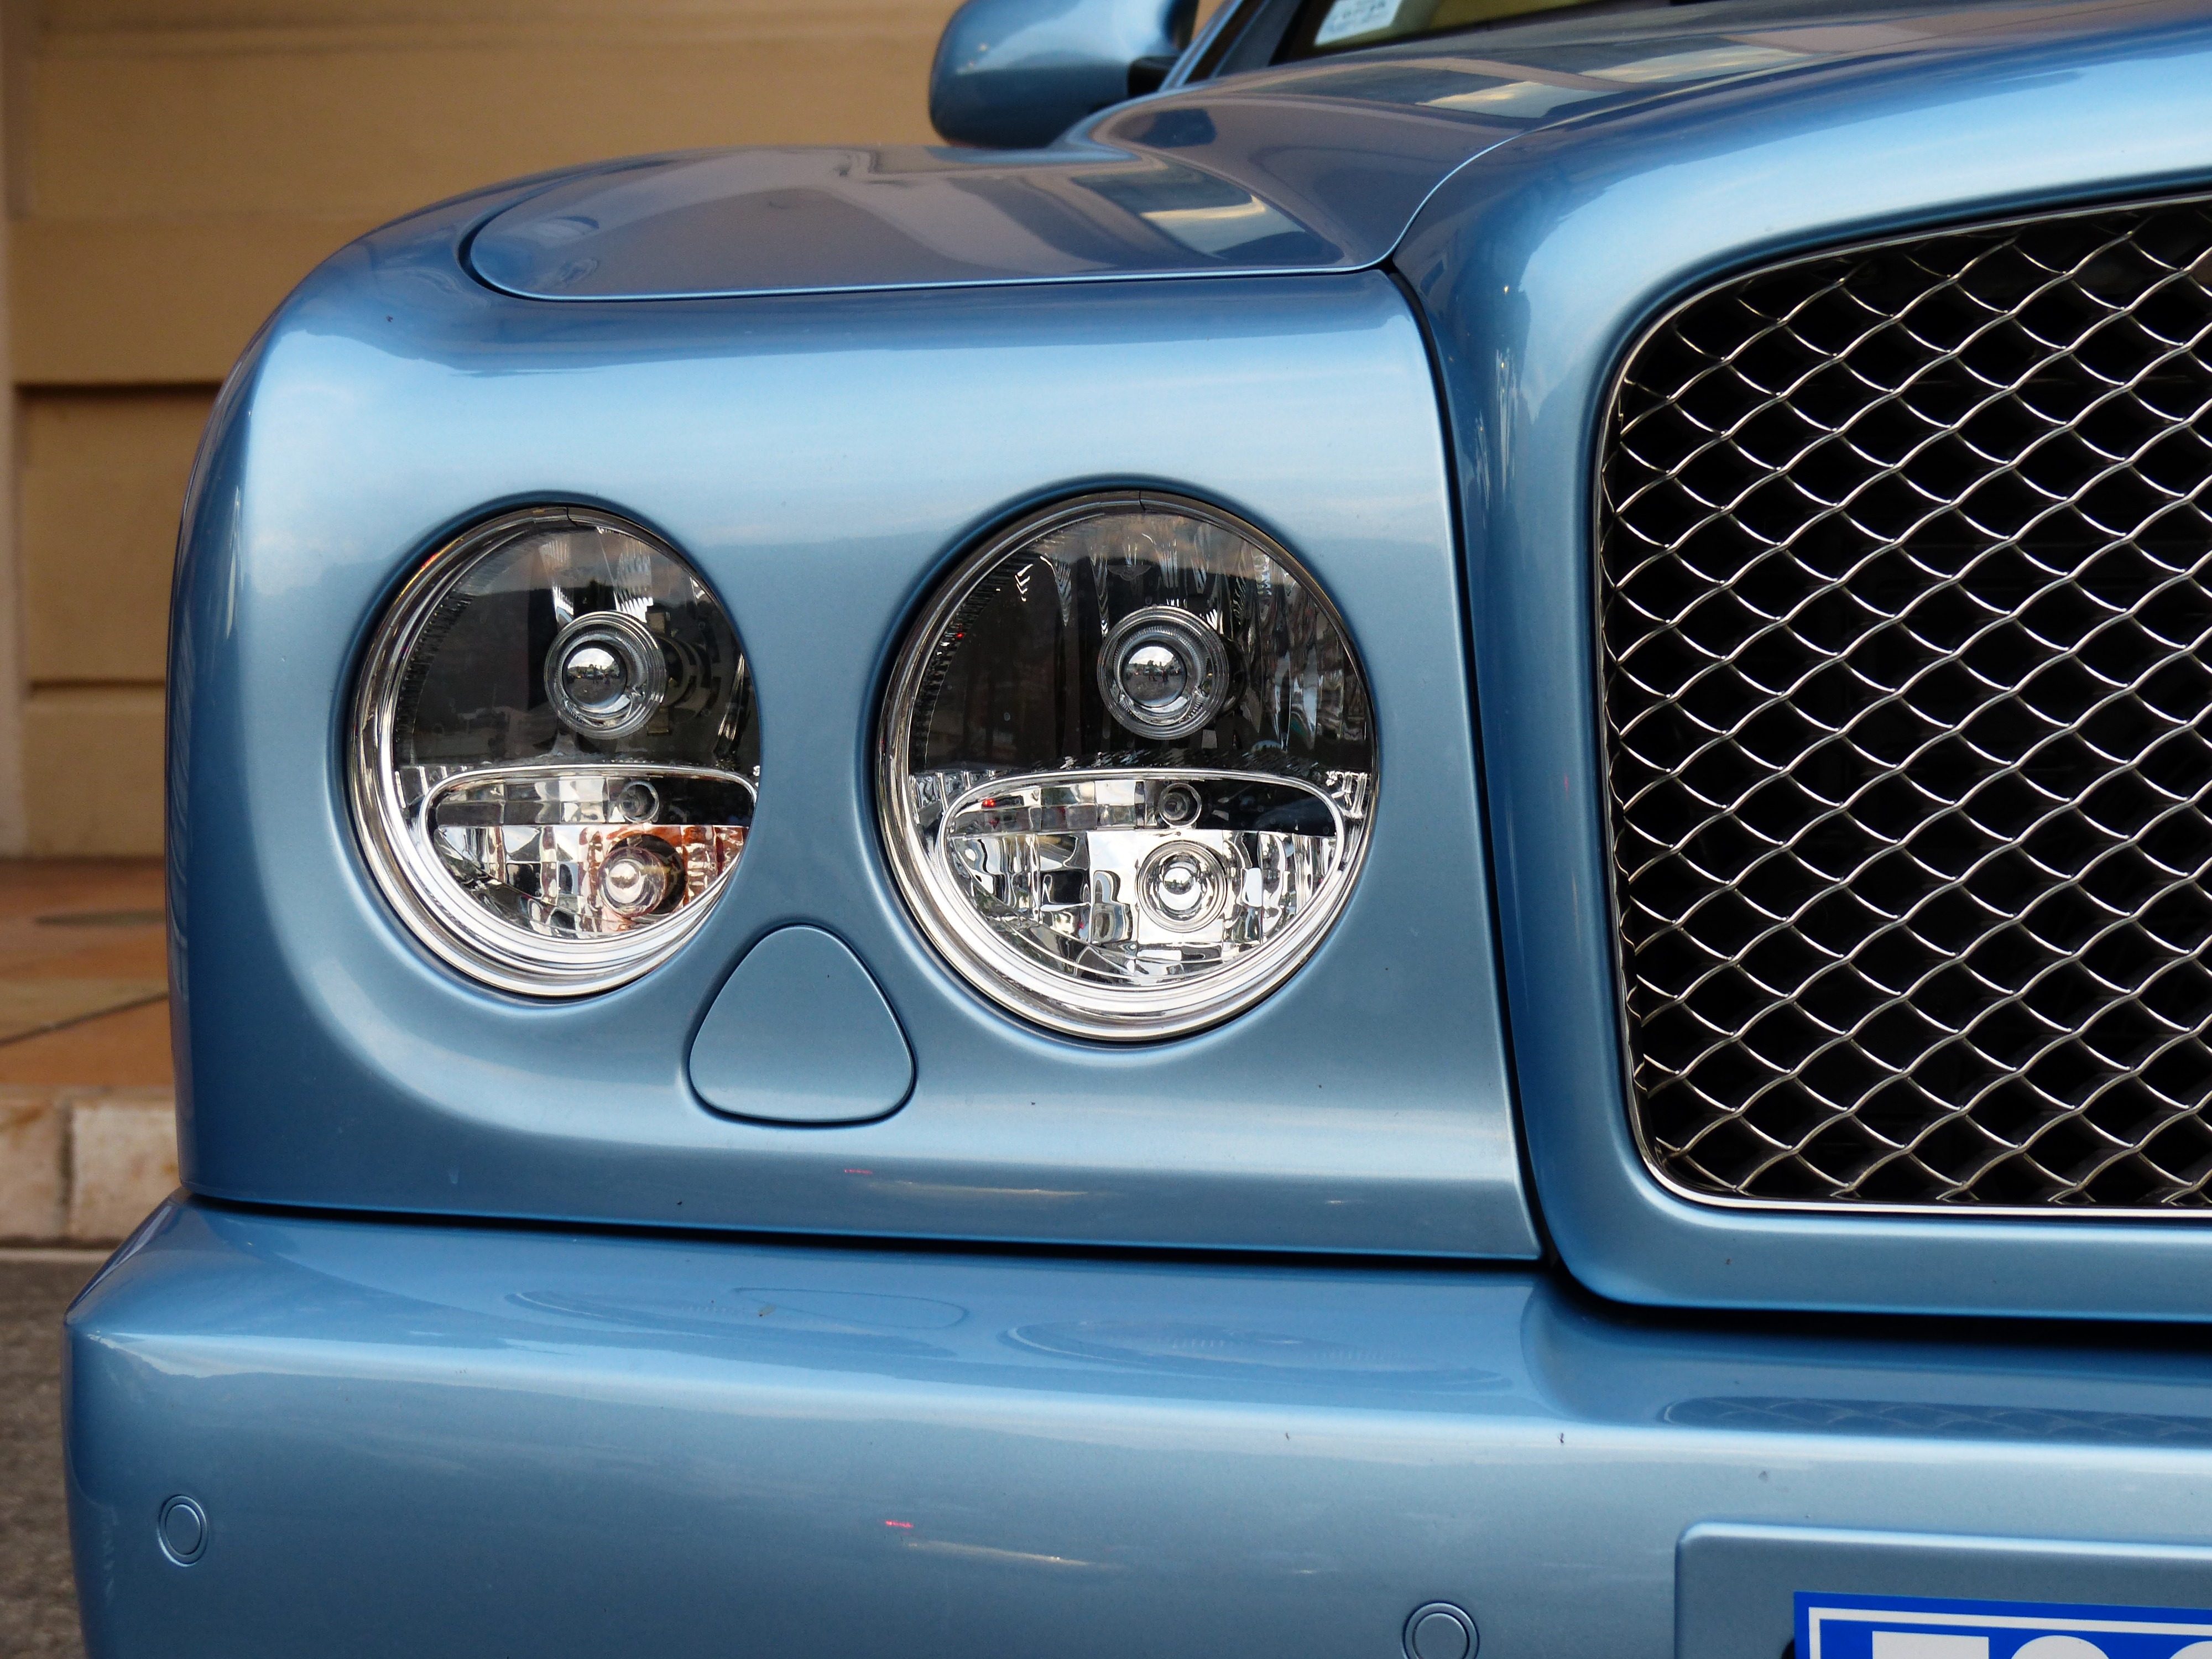
car, wheel, vehicle, auto, spotlight, grille, motor vehicle, bumper, sedan, convertible, expensive, bentley, limousine, noble, metallic, nobel body, nobel, luxury car, blue metallic, land vehicle, automobile make, automotive exterior, automotive design, luxury vehicle